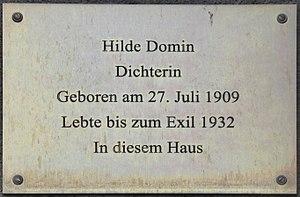
Hilde Domin, pseudonyme de Hilde Palm, née le 27 juillet 1909 à Cologne et morte le 22 février 2006 à Heidelberg, est une poétesse allemande.